Nicholas Bagenal (Welsh MP)

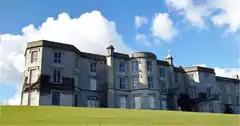
Plas Newydd today

Nicholas Bagenal or Bagenall (1629–1712) was an English MP for Anglesey, Wales.